Alalu

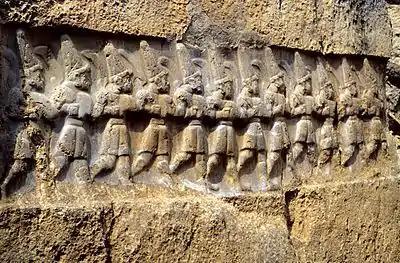
A relief from the Yazılıkaya sanctuary depicting primeval deities.

It is agreed that the Hurrian god Alalu was a figure of Mesopotamian origin. He was regarded as one of the "enna turena" or "ammadena enna", so-called "primeval gods" inhabiting the underworld. This group of deities is depicted on one of the reliefs from the Yazılıkaya sanctuary. Like its other members, Alalu could serve as a divine witness of international treaties, one example being that between Hittite king Muwatalli II and Alaksandu. Only two ritual texts, one purely Hurrian and one Hurro-Hittite, mention Alalu, in both cases among the primeval gods.